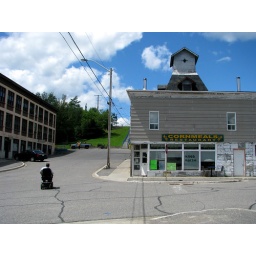
Old mineshaft still exists over building that now houses a restaurant.